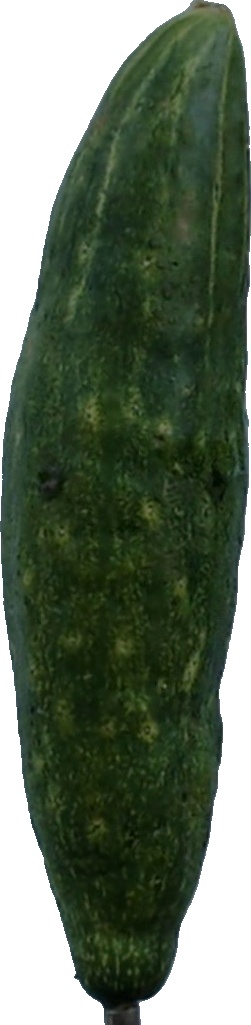
Label: cucumber_3